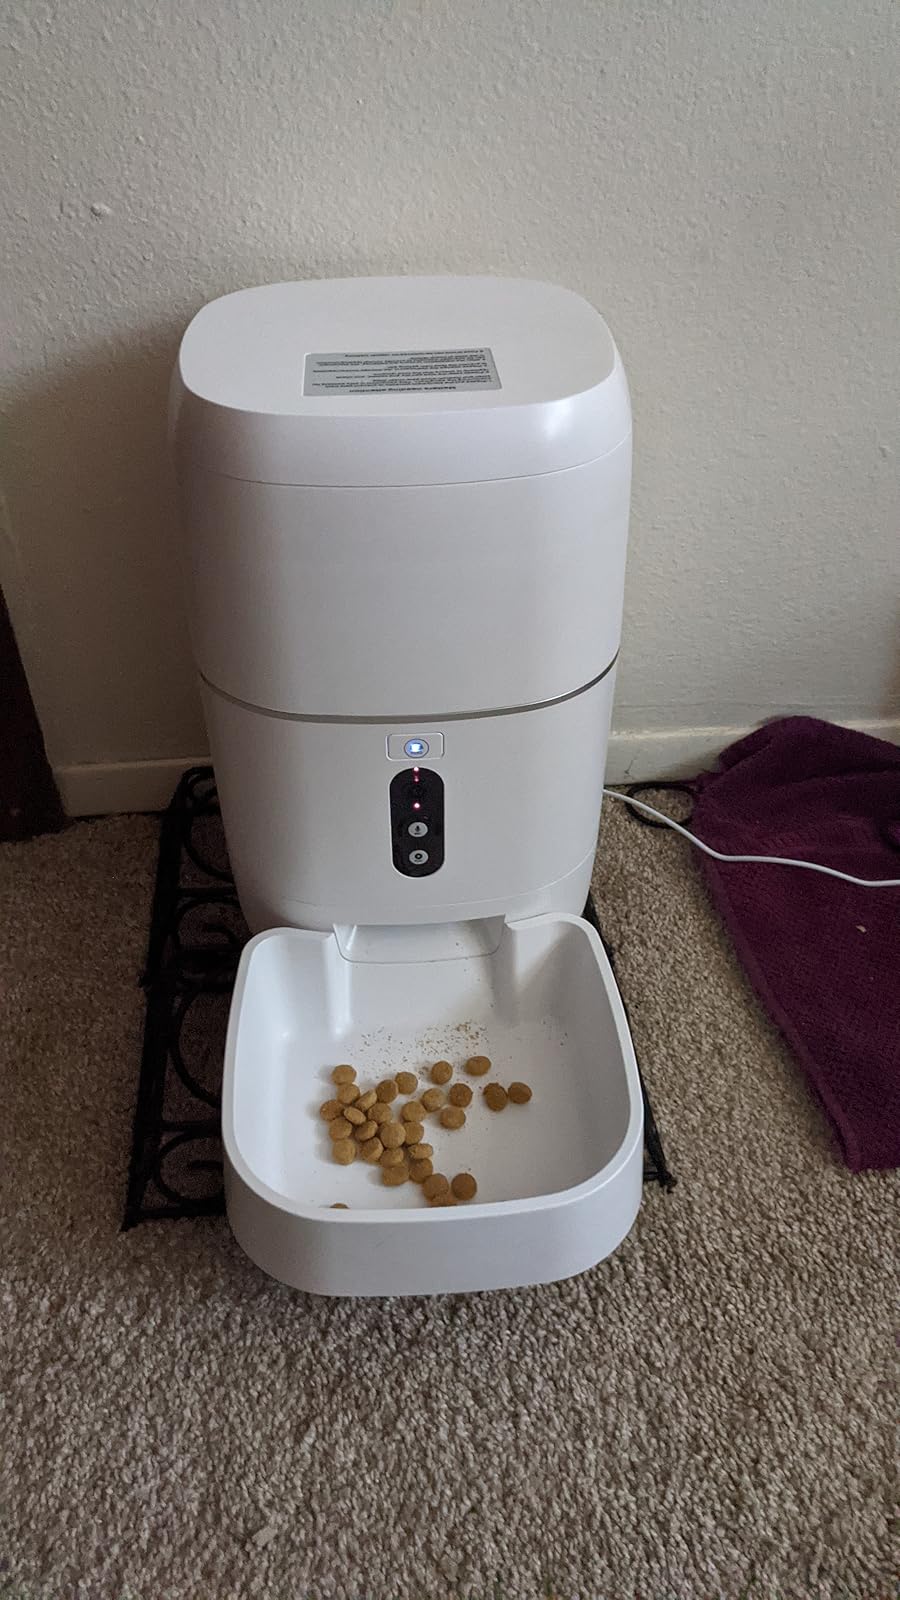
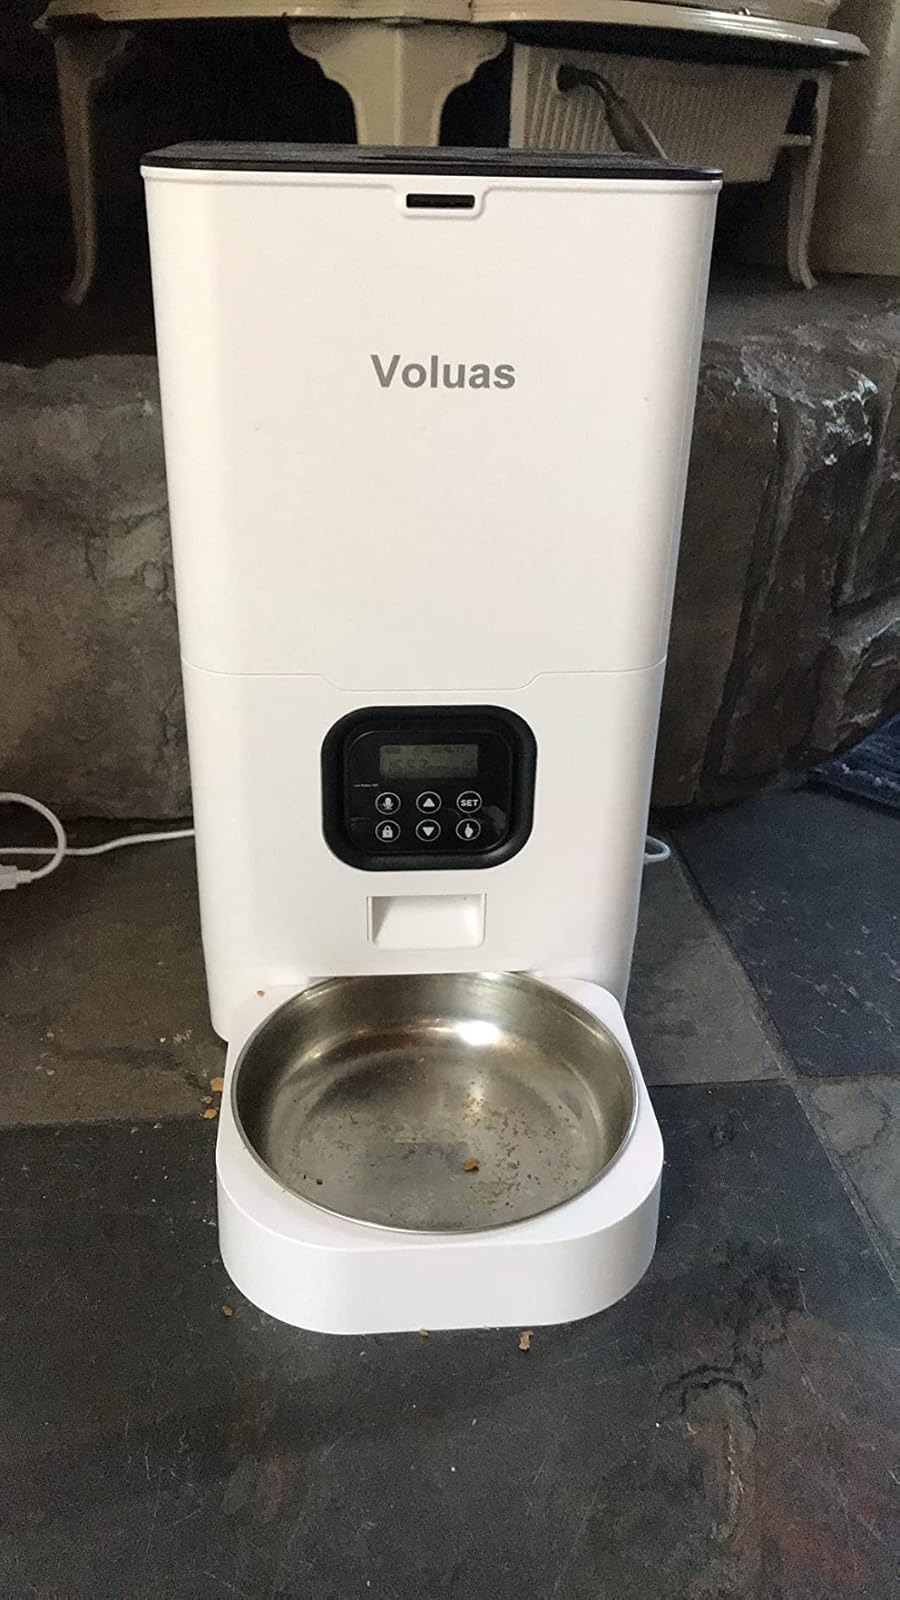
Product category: items_feeder
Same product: no